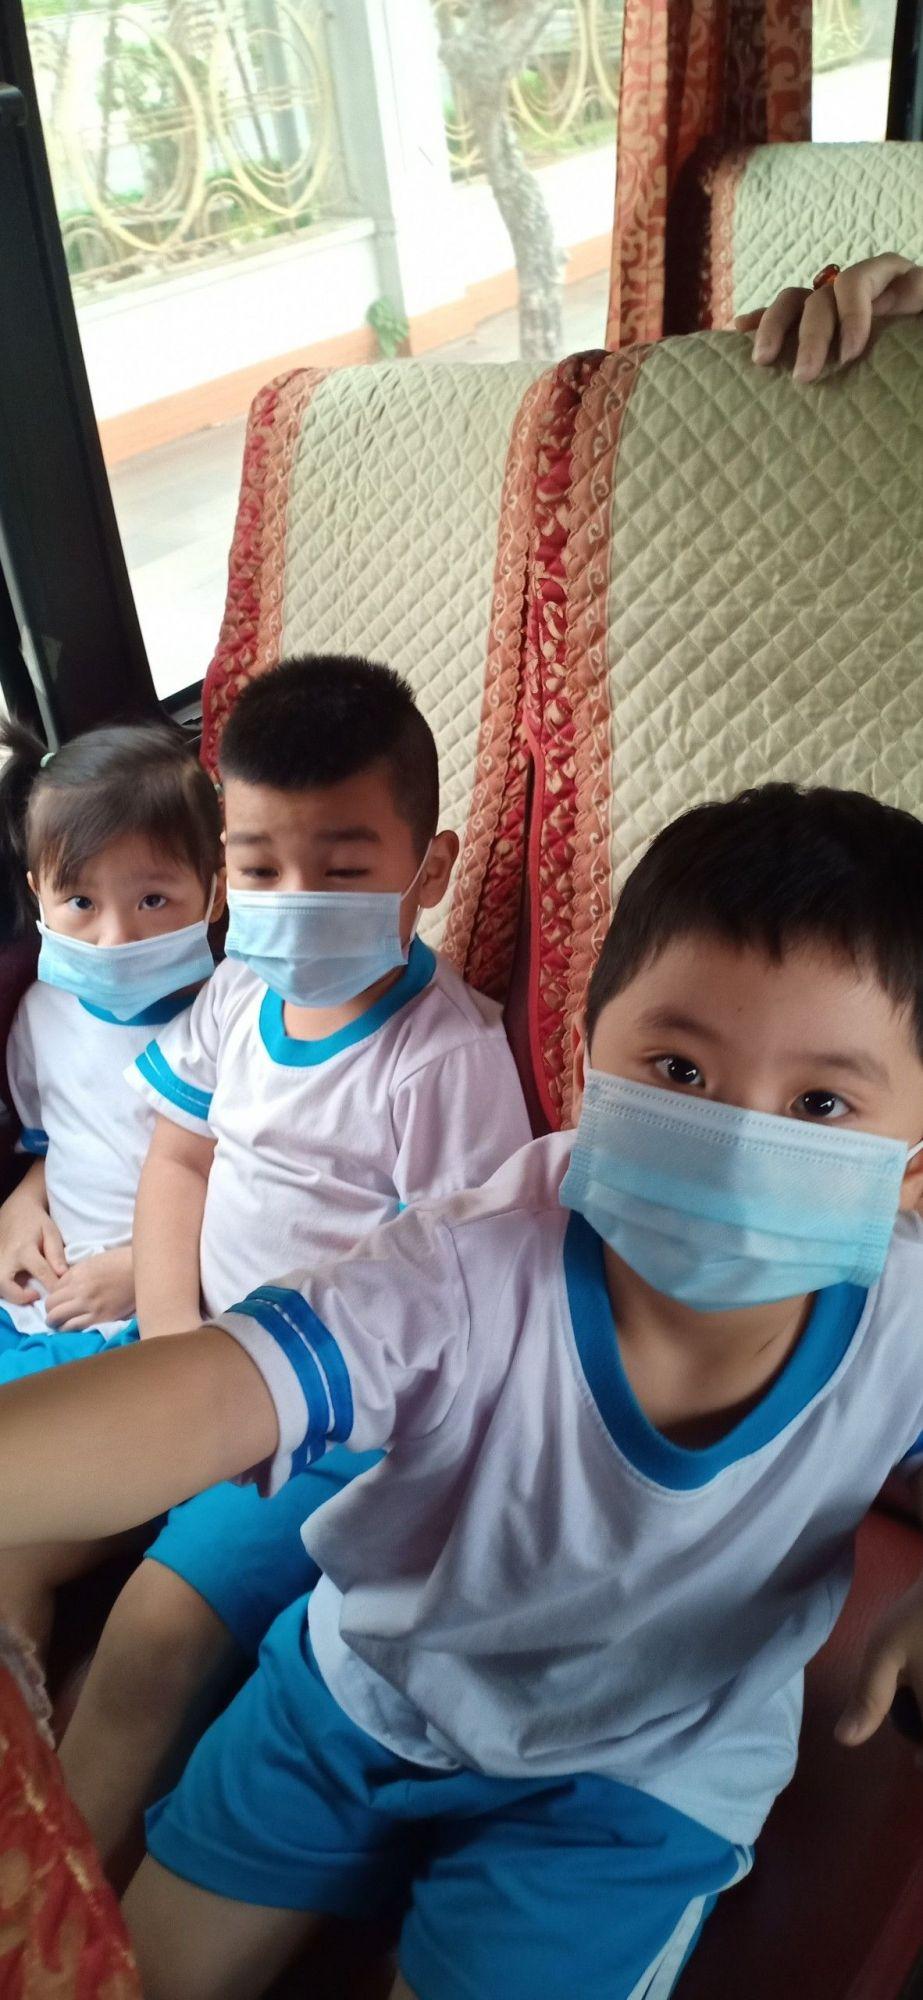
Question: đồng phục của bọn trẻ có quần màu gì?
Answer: màu xanh da trời